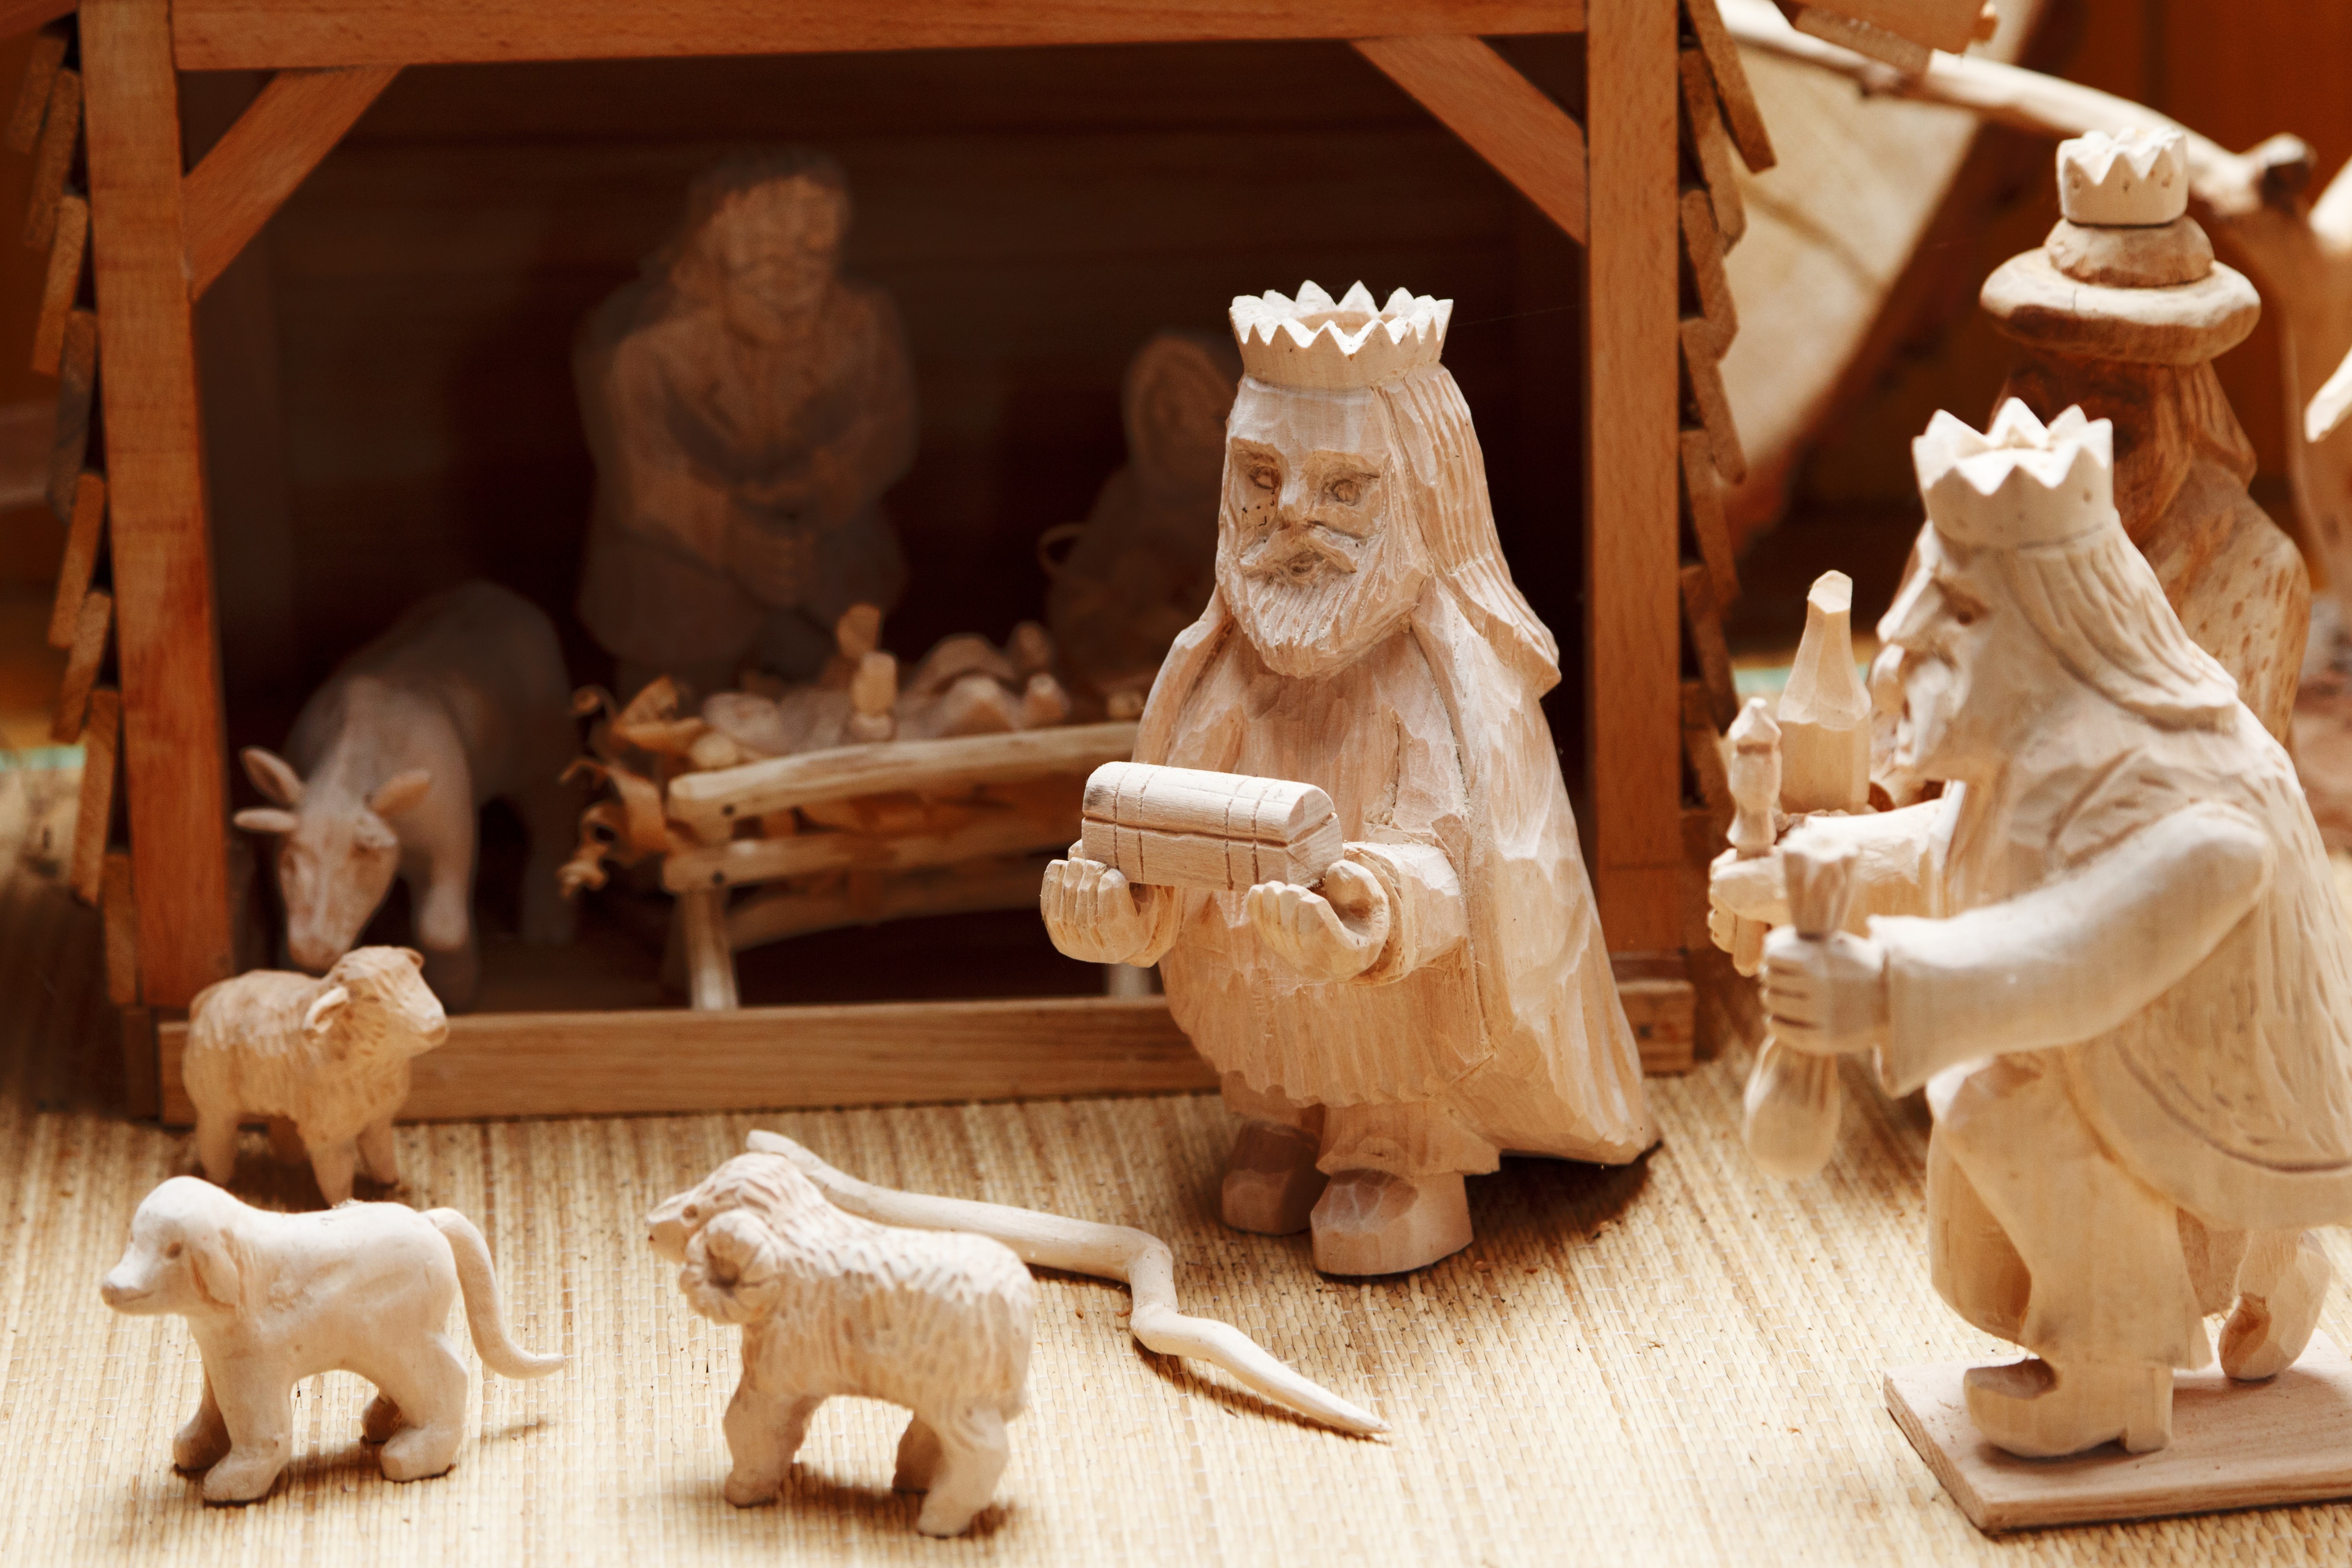
wood, religion, christmas, toy, baby, bible, christmas decoration, sculpture, christ, nativity, art, faith, figurine, mary, jesus, crib, holy, scene, virgin, joseph, carving, manger, xmas, bethlehem, savior, nativity scene, ancient history